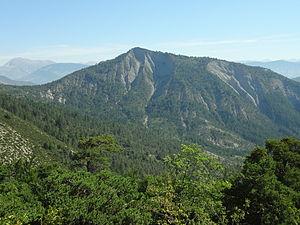
Barrême est une commune française située dans le département des Alpes-de-Haute-Provence, en région Provence-Alpes-Côte d'Azur.